Jacob Wallenberg (1892–1980)

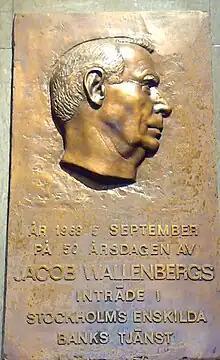
Memorial to Jacob Wallenberg in the entrance hall of SEB's headquarter in Stockholm.

Wallenberg remained unmarried during his life. He had one son, Peder Wallenberg, who was born as a son of the marriage between John-Henry Sager and his wife Madeleine (née Sörensen), but was adopted in 1975 by his biological father Jacob Wallenberg. Peder Wallenberg had a couple of board positions in his father's companies, when Jacob was alive, but remained outside the direction of the Wallenberg sphere, especially after he received his inheritance.